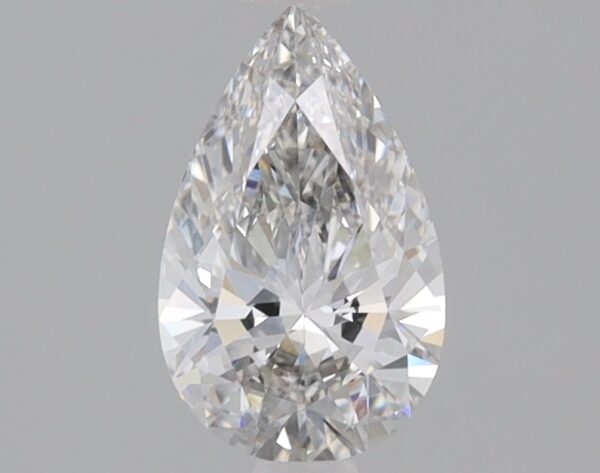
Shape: pear
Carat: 0.8
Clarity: VS1
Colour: G
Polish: EX
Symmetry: EX
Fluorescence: NONE
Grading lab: IGI
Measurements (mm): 8.47 x 5.25 x 3.15